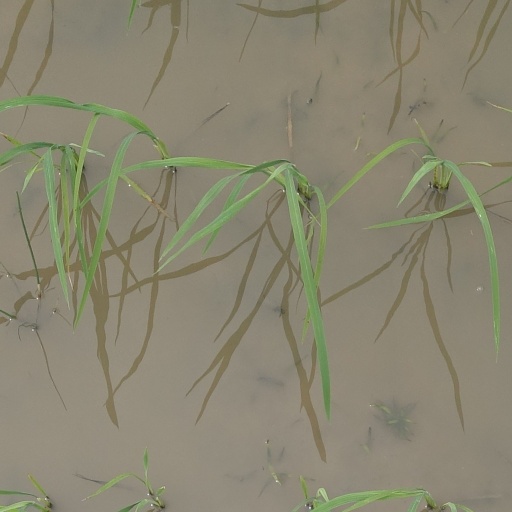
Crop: rice